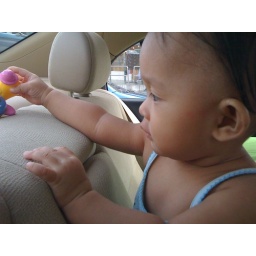
found little tortoise in daddy's car